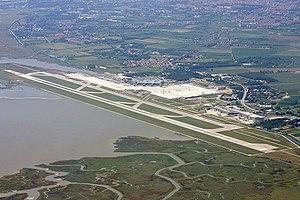
L'aéroport Venise Marco Polo en 2008, vu d'un vol Air Europa.
L’aéroport de Venise-Marco-Polo, aussi encore appelé de son ancien nom d’aéroport de Venise-Tessera, est un aéroport international italien situé à Venise, sur la terraferma et sur la rive nord de la lagune de Venise, à huit kilomètres au nord du centre historique, dans la partie est de Tessera, occupant la majeure partie de la surface de cette frazione de la municipalité de Favaro Veneto, faisant elle-même partie de la commune de Venise.